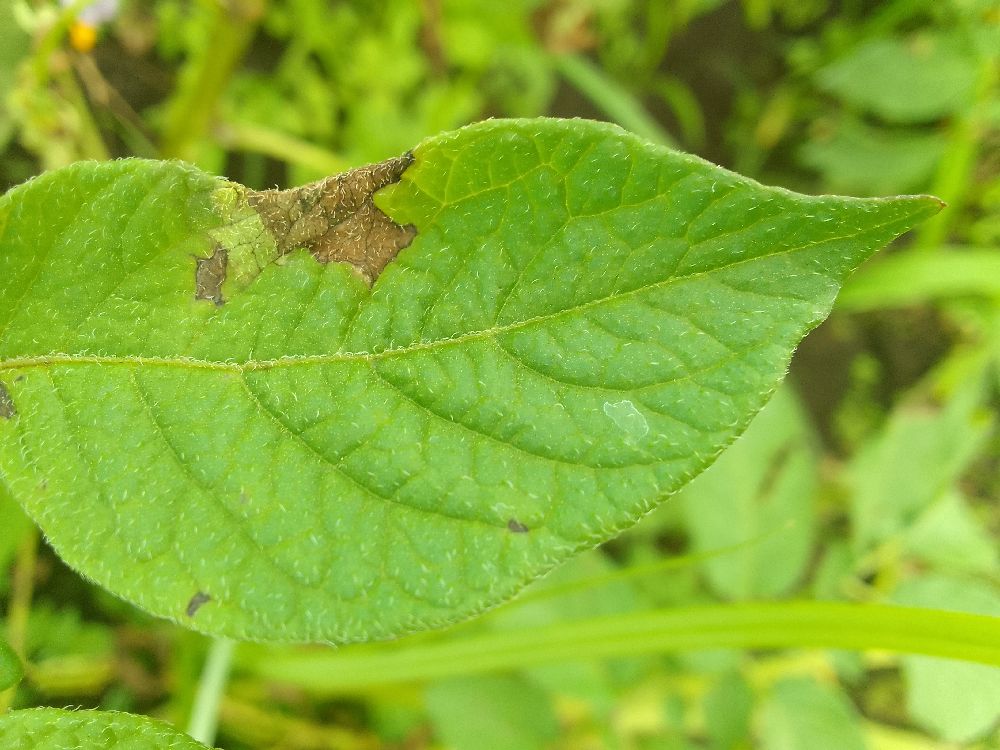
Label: Late blight